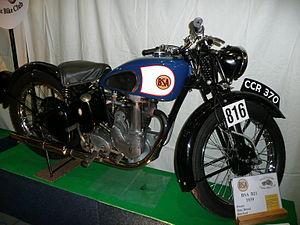
La BSA B21 était une moto britannique fabriquée par la Birmingham Small Arms Company dans l'usine de Small Heath à Birmingham. Sa production débuta en 1937 pour se terminer en 1939 avec le déclenchement de la Seconde Guerre mondiale.